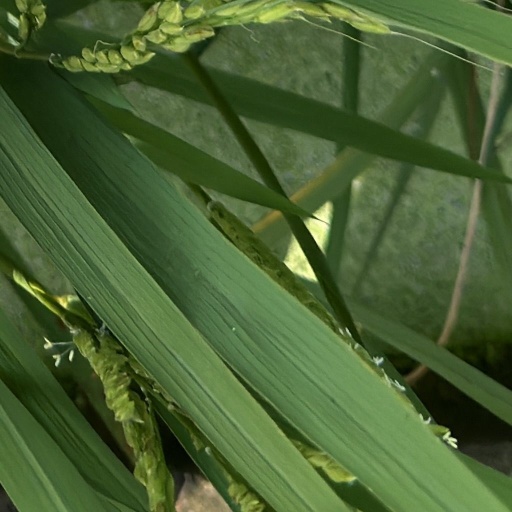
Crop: rice